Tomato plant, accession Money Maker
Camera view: tilt-top (135 deg); turntable rotation: 150 degrees
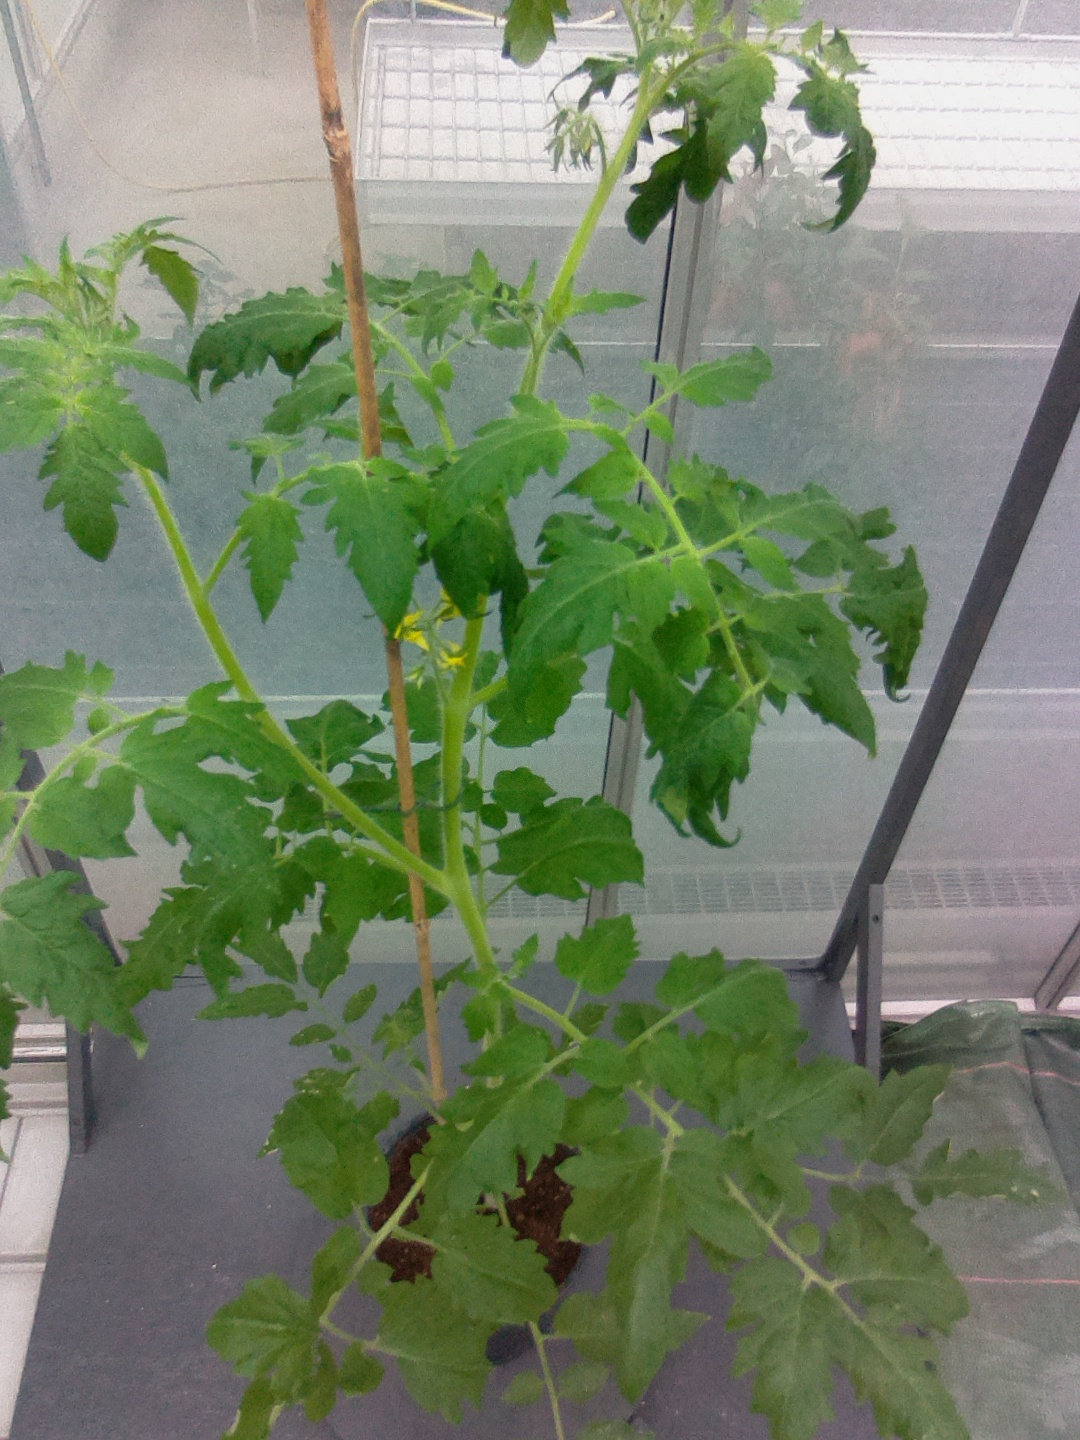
BBCH growth stage 64: 40%-50% of flowers open